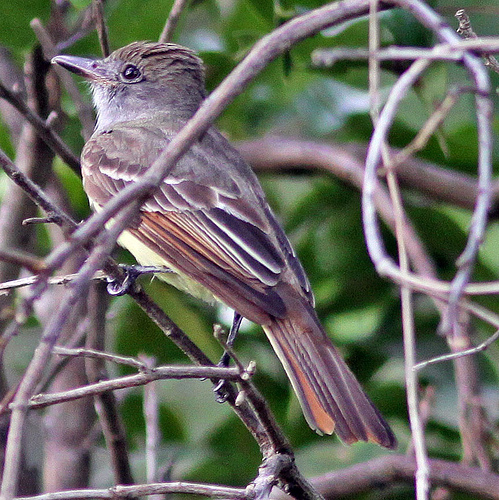
this is a brownish gray bird with a cream-colored belly and a large straight bill with a hook on its end.
this bird has a brown crown, small black feet, and a white abdomenthe bird has a small black eyering, yellow belly and skinny thighs.
a brown, orange and yellow bird with long black bill.
the small gray bird has some red trimming on its primaries and rectrices, some white trimming on its primaries and secondaries, a ruffled crown, and a long, thick beak whose tip a slightly downward-facing.
this bird has wings that are brown and has a white belltthe bird's wing bars and inner/out rectrices contain multiple colors of purple, orange, brown and white.
this bird is brown and black in color, with a brown beak.
this particular bird has a belly that is yellow and has brown secondaries
this bird has wings that are brown and has a white belly
Species: Great Crested Flycatcher